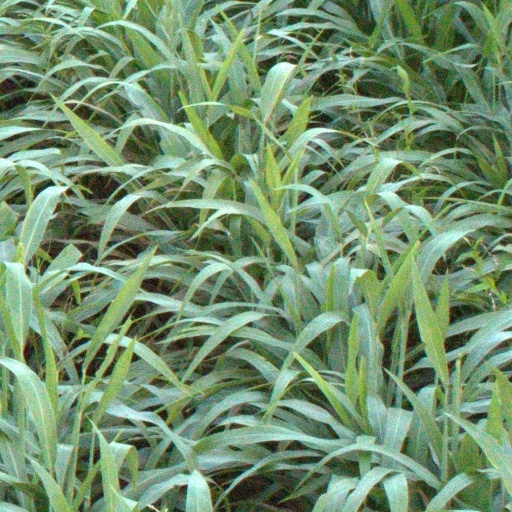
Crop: sorghum